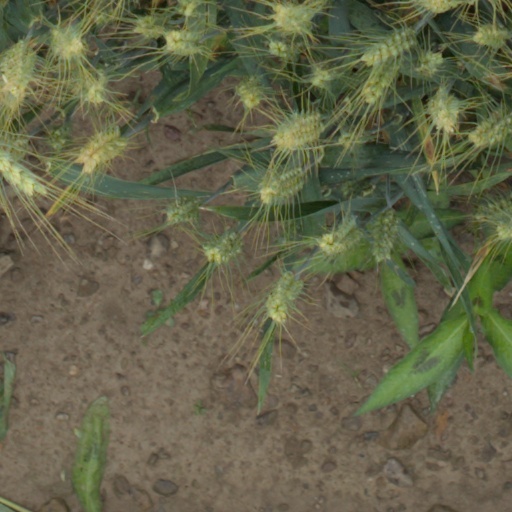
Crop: wheat